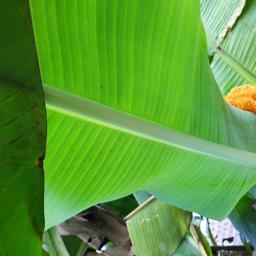
Label: JAHAJI LEAF